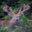
Label: deer